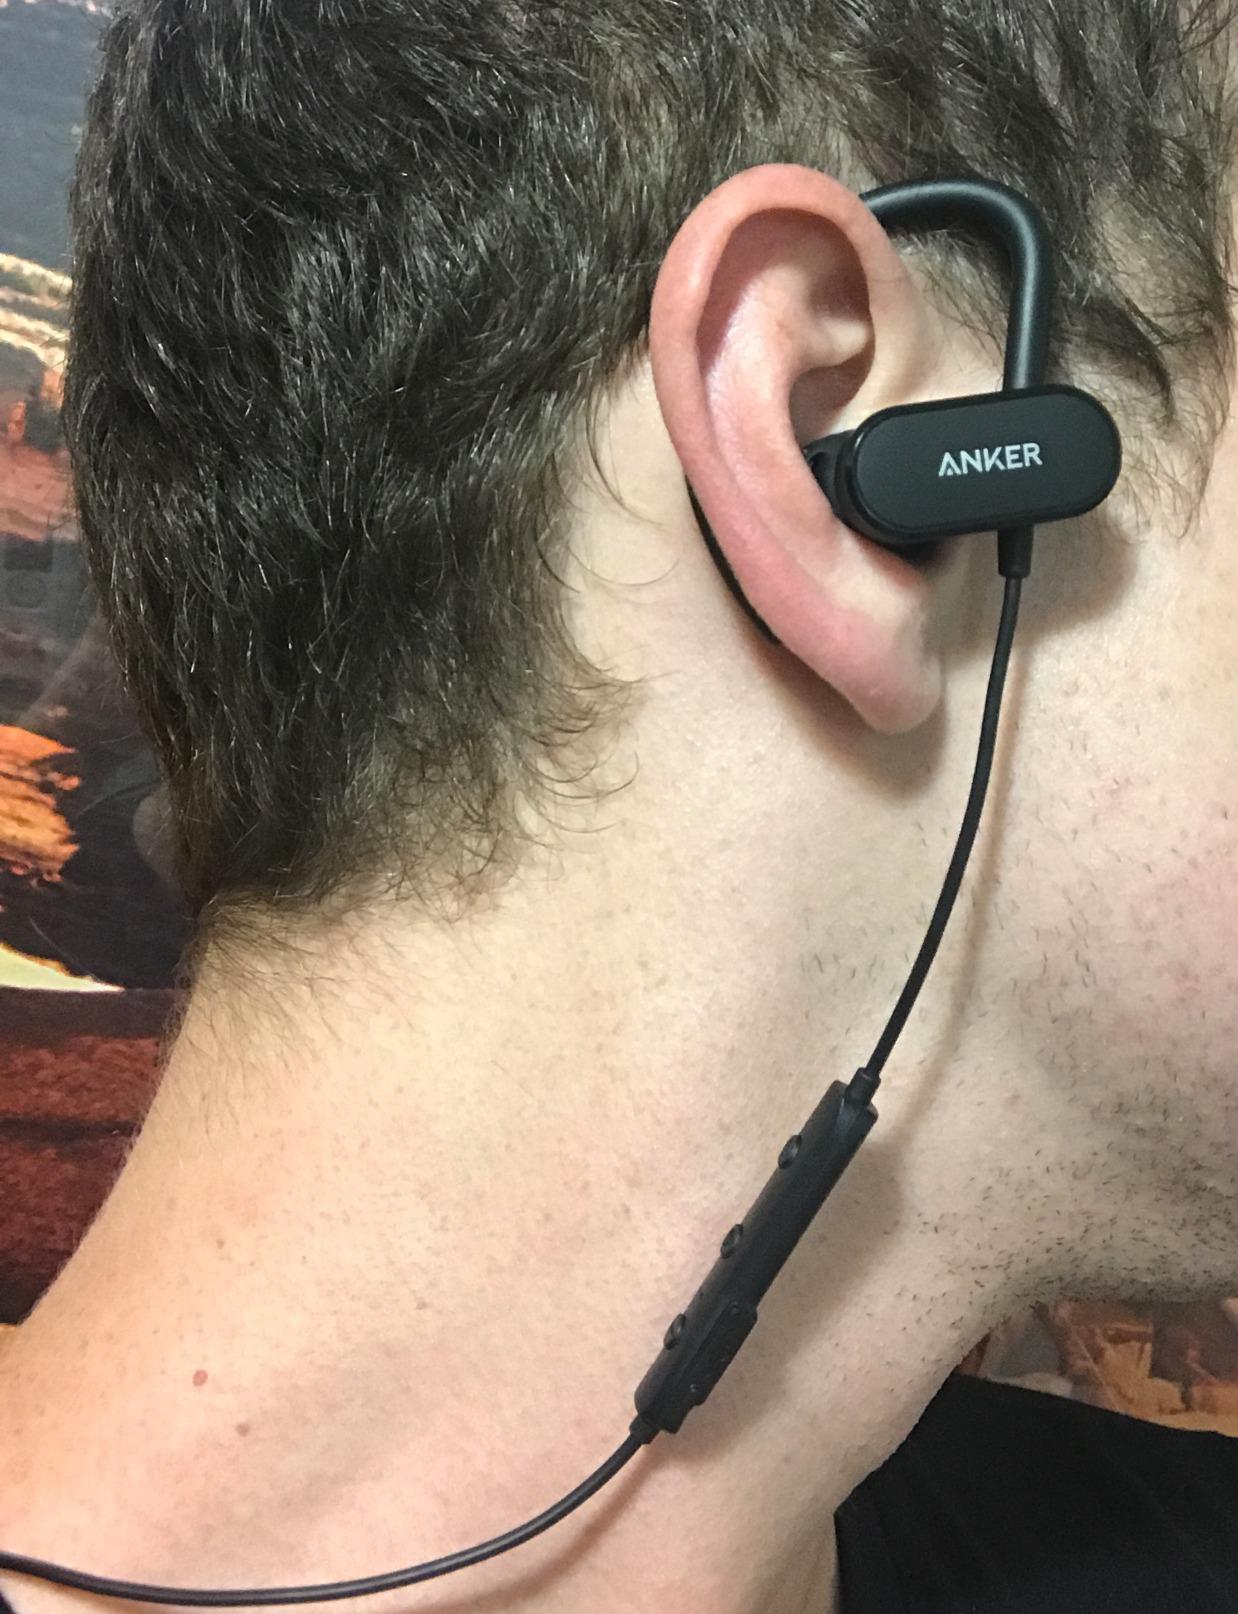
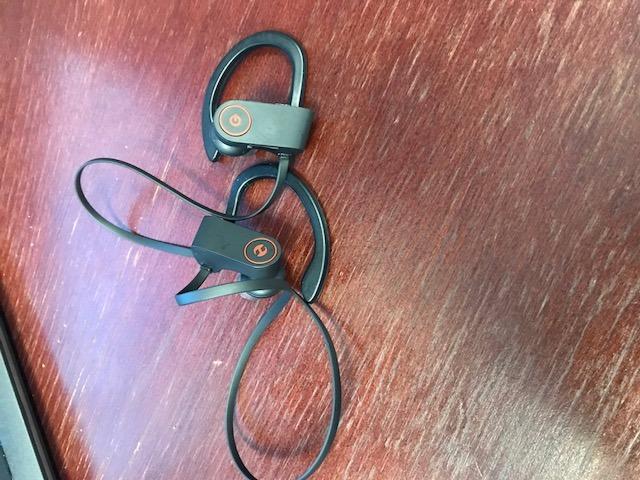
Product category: headphones
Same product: no